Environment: real
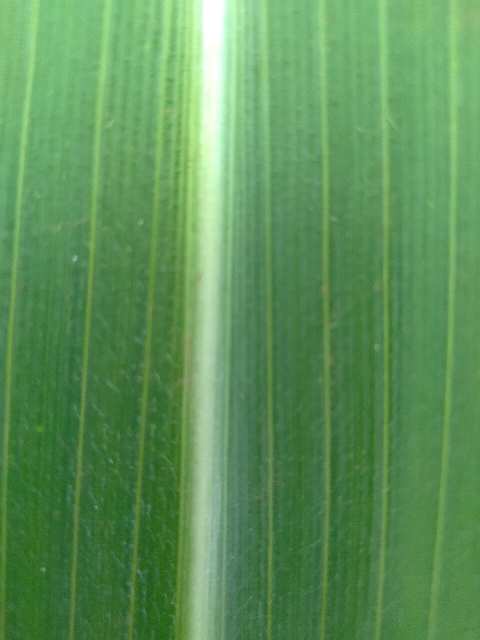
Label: healthy